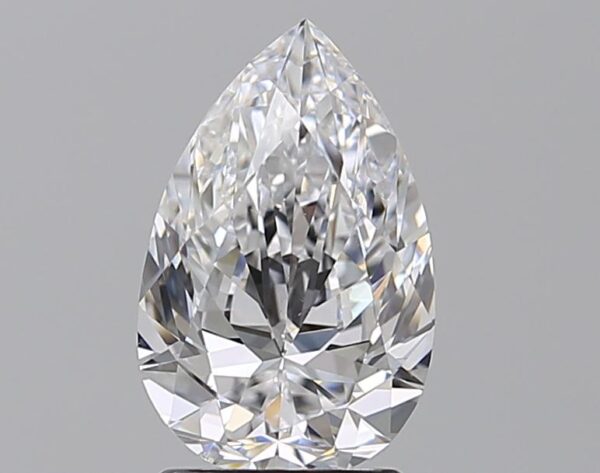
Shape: pear
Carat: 1.8
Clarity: VVS2
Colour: D
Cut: EX
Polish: EX
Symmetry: EX
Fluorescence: N
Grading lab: GIA
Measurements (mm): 10.52 x 6.74 x 4.08